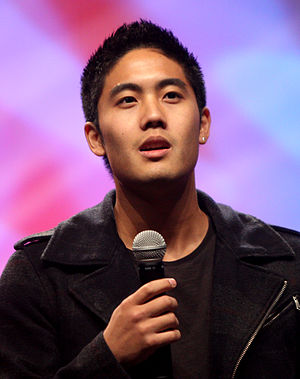
Nigahiga
Ryan Higa, kendt under navnet nigahiga er en Asiatisk-amerikansk komiker fra Hilo, Hawaii. Han er kendt for sine YouTube-videoer, som er blevet set over 2 milliarder gange. Hans YouTube kanal, nigahiga, har i øjeblikket over 20 millioner abonnenter. Han startede på YouTube i 2006 og blev mest kendt for sine how to be videoer som han lavede med sin gode ven Sean Fujiyoshi.